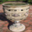
Label: cup